Yeast expression platform

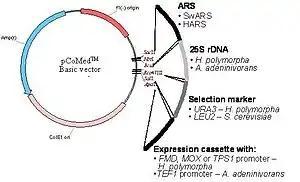
Fig. 1. Design and functionality of CoMed vector system. The CoMed basic vector contains all "E. coli" elements for propagation in the "E. coli" system and a MCS (multiple cloning ste) for integration of ARS, rDNA, selection marker and expression cassette modules. For this purpose, ARS fragments are flanked by "Sac"II and "Bcu"I restriction sites, rDNA regions by "Bcu"I and "Eco"47III restriction sites, selection markers by "Eco"47III and SalI restriction sites and promoter elements by "Sal"I and "Apa"I restriction sites.

In order to produce a desired product, suitable yeast strains are transformed with a vector that contains all necessary genetic elements for production of a biological product of interest. Vectors must also contain a selection marker, which is required to select yeast which have successfully taken up the vector from those which have not. Vectors also contain certain DNA elements allowing the yeast to incorporate the foreign DNA into the chromosome of the yeast and to replicate it. Most importantly, vectors contain a segment responsible for the production of the desired compound, called an expression cassette. The cassette contains a sequence of regulatory elements that control how much and under which circumstances a certain product is eventually made. This is followed by the gene for the biological product itself. The expression cassette is terminated by a terminator sequence that stops of the transcription of the expressed gene.